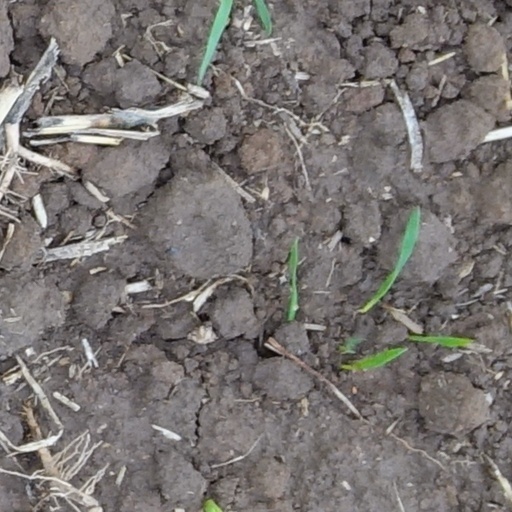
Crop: wheat